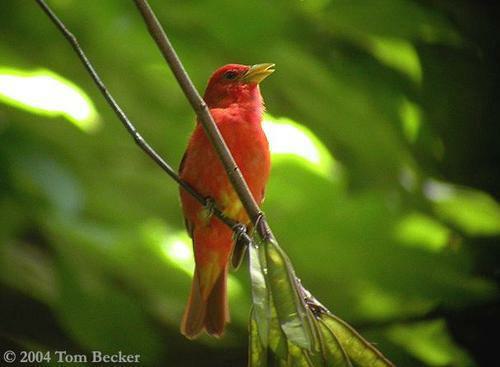
A photo of a summer tanager